730 (transport)

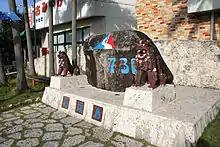
The 730 Memorial at the 730 Crossing in Ishigaki

In Ishigaki, there is the with a 1m tall memorial stone. In Miyakojima, there is the .